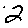
Label: 2